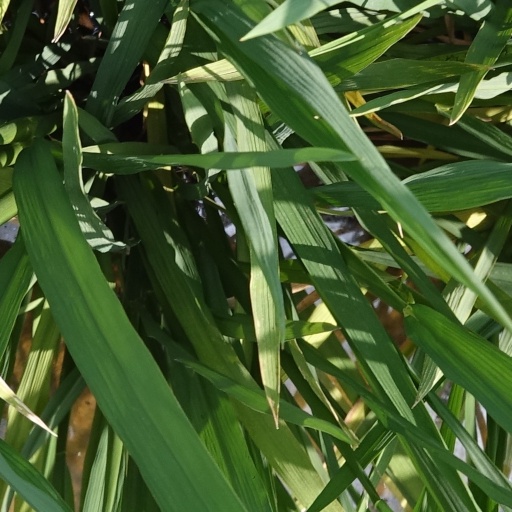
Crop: rice